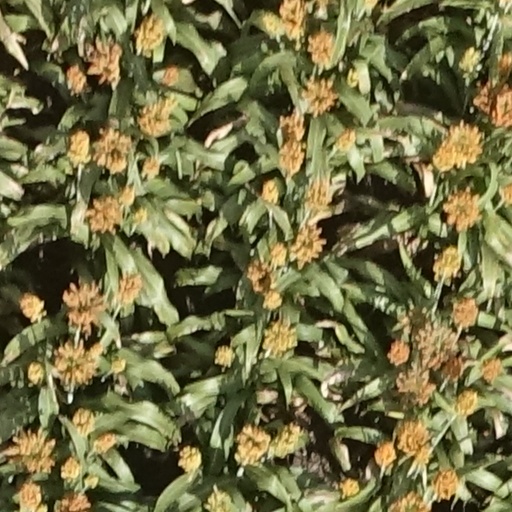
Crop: sorghum